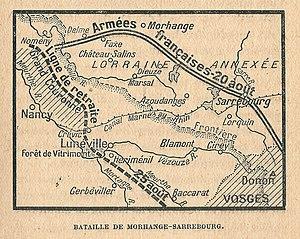
carte qui représente l'offensive
La bataille de Morhange, Schlacht bei Dieuze pour les Allemands, est l'une des premières grandes batailles de la Première Guerre mondiale lors de sa première phase. Elle se déroule les 19 et 20 août 1914 sur un front qui s'étire sur près de 30 kilomètres impliquant les villes de Morhange et de Dieuze dans l'actuel département de la Moselle, alors territoire allemand.